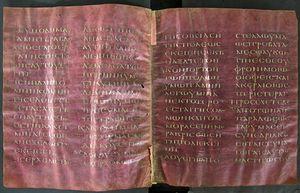
Le Codex Petropolitanus Purpureus, portant le numéro de référence N ou 022, est un manuscrit sur vélin en écriture grecque onciale. Ce manuscrit contient les Évangiles, avec de nombreuses lacunes. Comme les manuscrits Φ, O et Σ, le codex a été confectionné avec du parchemin teint avec de la pourpre.